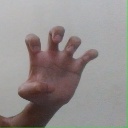
अक्षर: झ